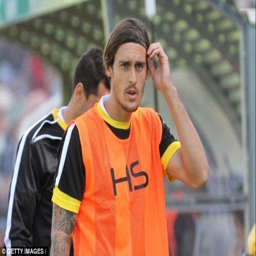
football player has played the most minutes of any of few players